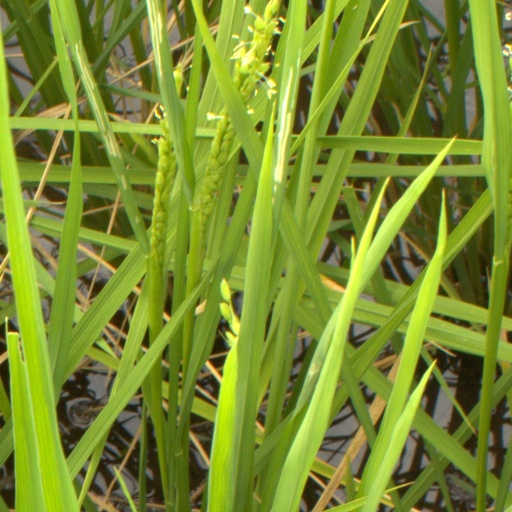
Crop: rice